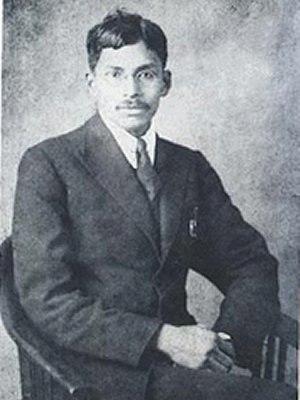
Meghnad Saha est un astrophysicien indien.